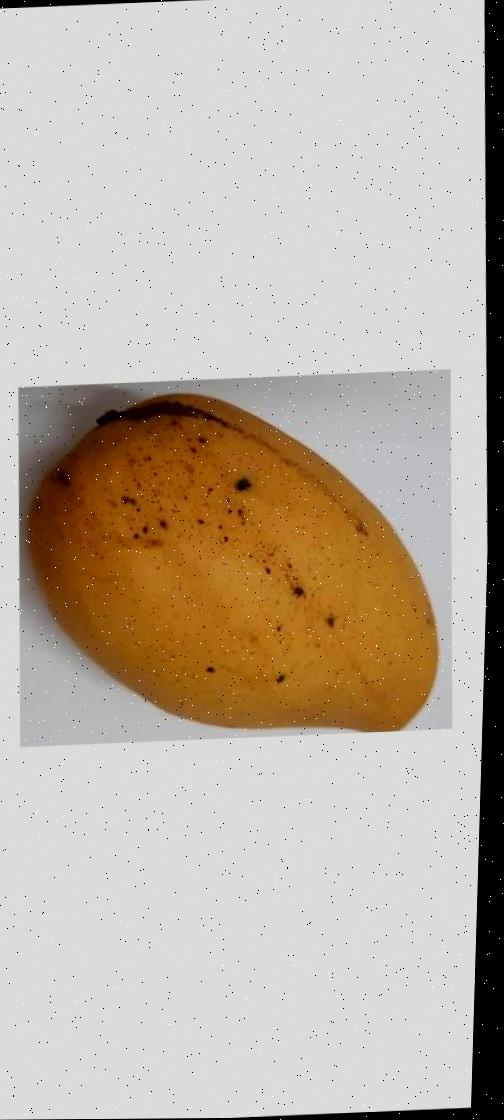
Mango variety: Katimon